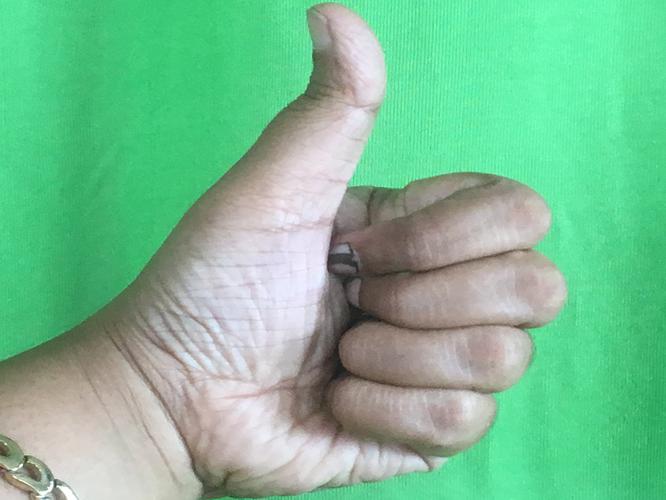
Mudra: Sikharam
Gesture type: single_hand